Viva Tattersall

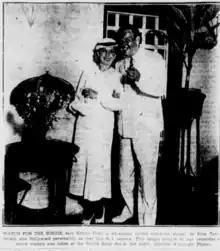
Sidney Toler and Viva Tattersall in Jamaica 1936

Tattersall commenced her career as a stage actress. In 1927 she appeared in the original Broadway run of John Galsworthy's "Escape". She was also a playwright, co-authoring plays with actor Sidney Toler (who she later married) such as "Her Western Romeo", "Dress Parade" and "Ritzy".